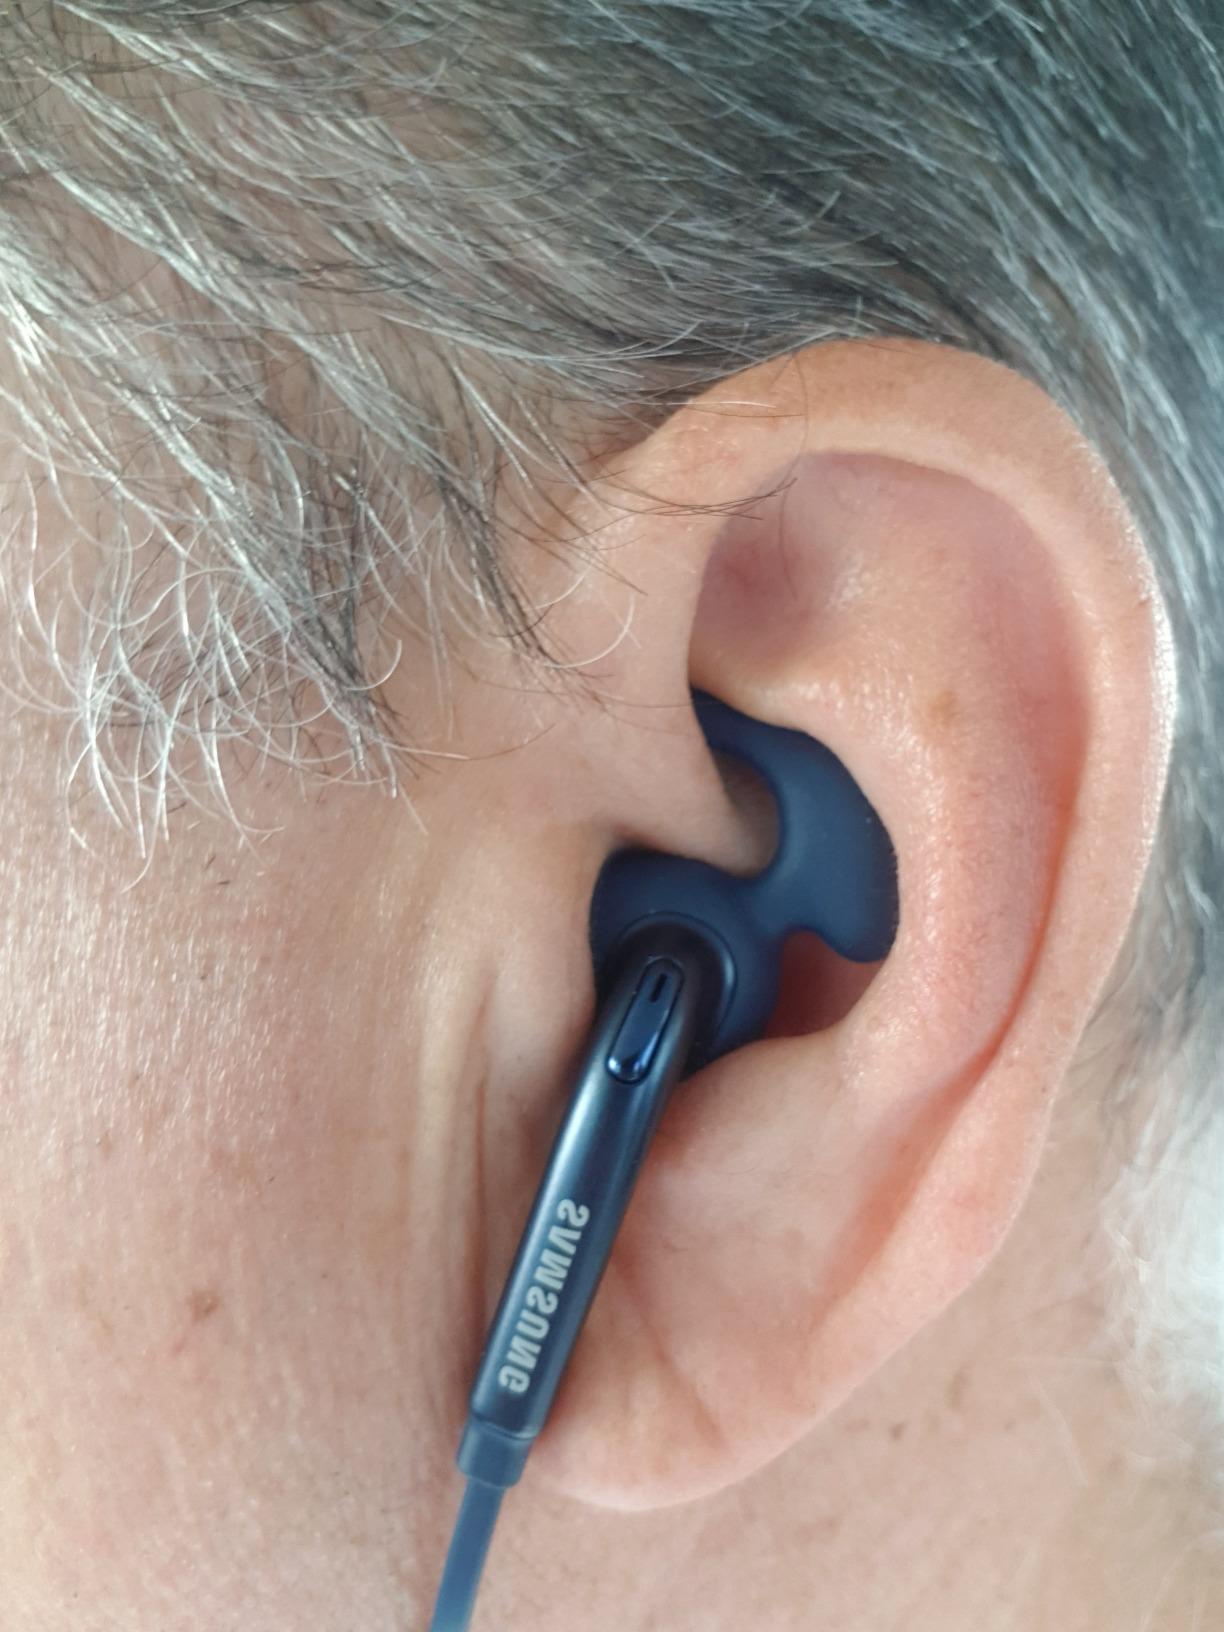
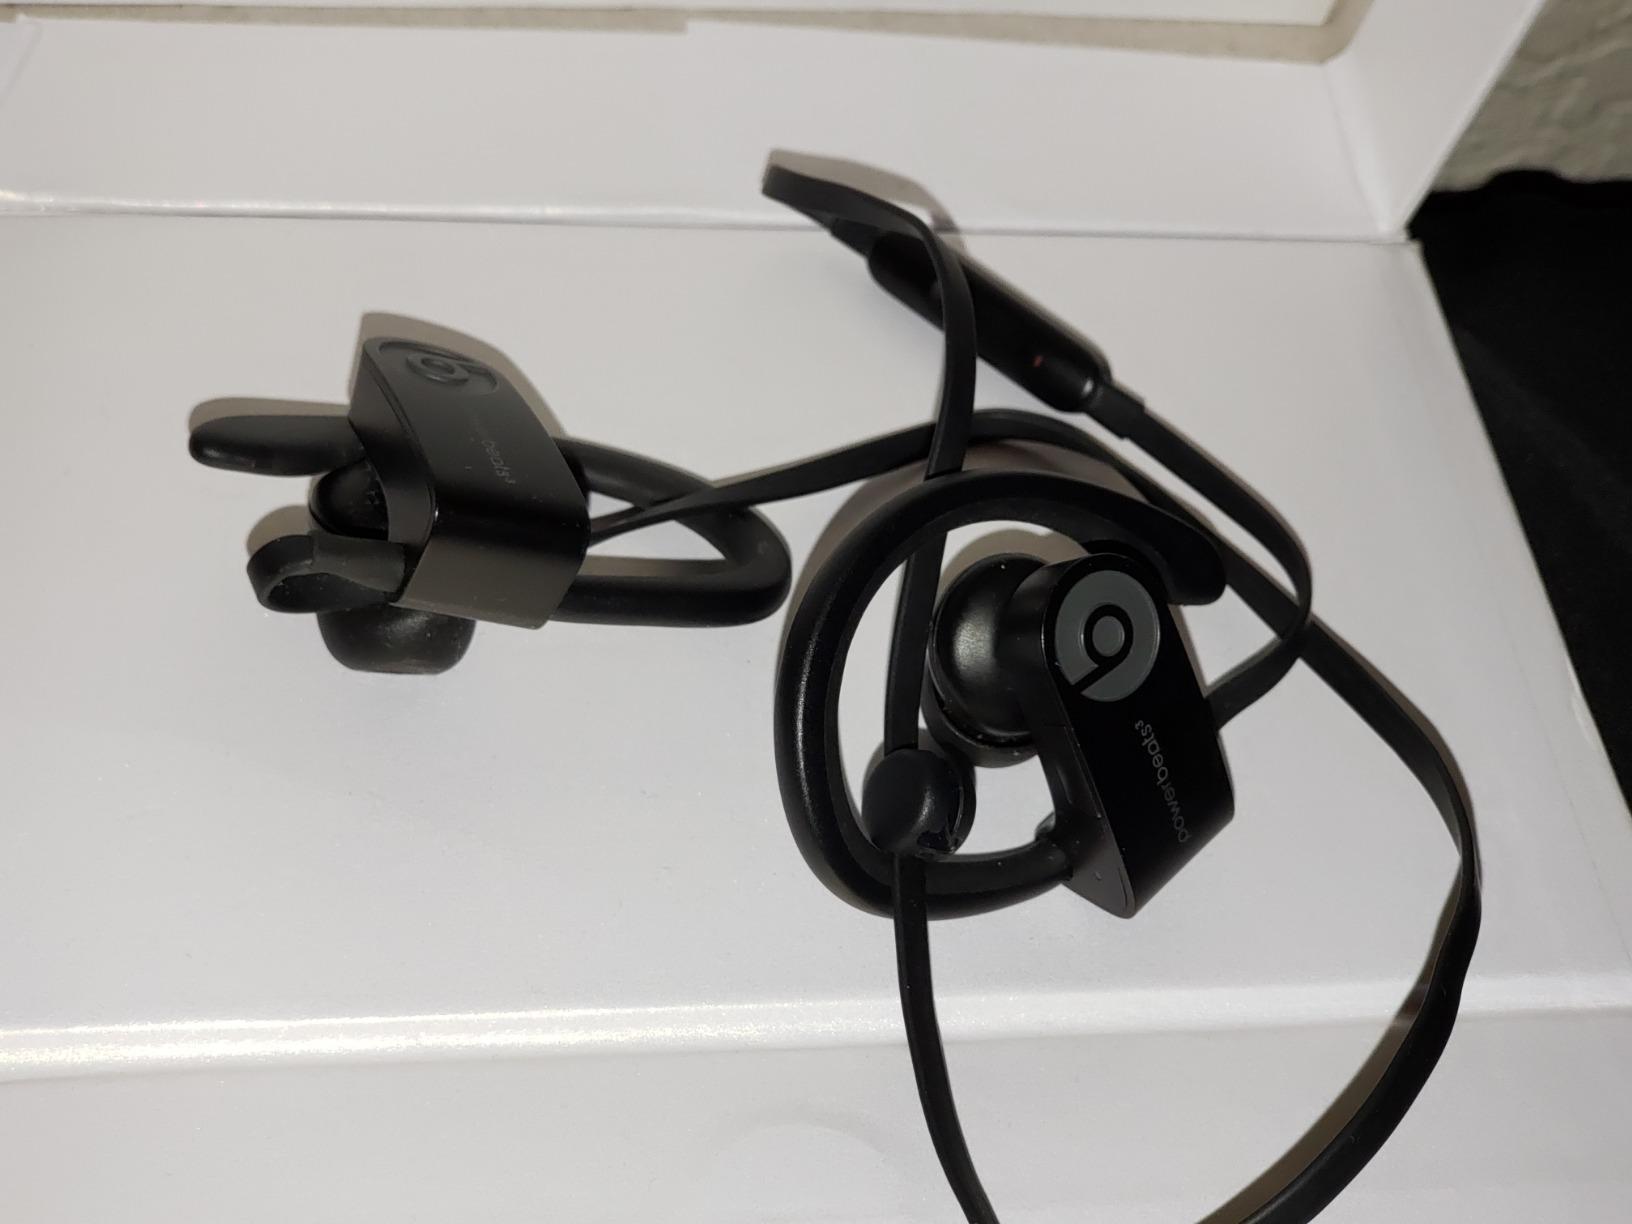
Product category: headphones
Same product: no